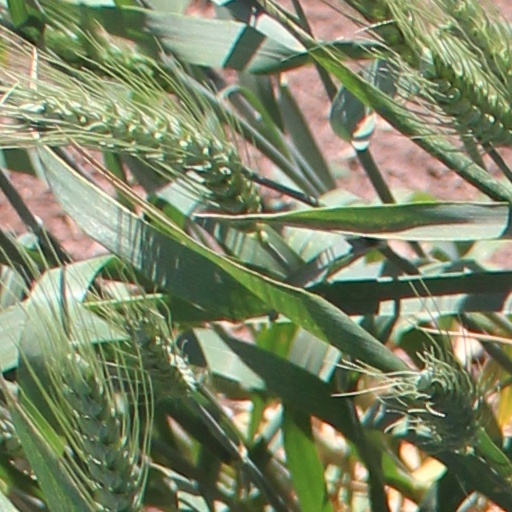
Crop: wheat